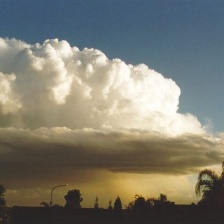
Cloud type: Cumulonimbus